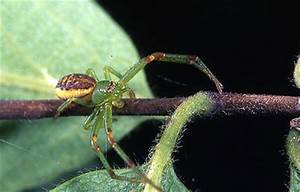
Label: spider